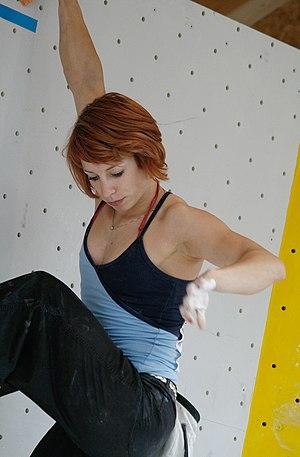
Natalija Gros, née le 29 novembre 1984 à Kranj, est une grimpeuse slovène. Elle a été la neuvième femme à atteindre le niveau 8c, en enchaînant Steleovod à Osp, en Slovénie en 2006.